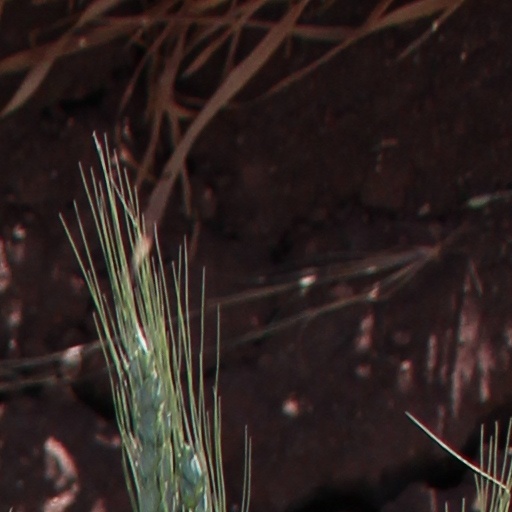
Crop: wheat